Roman Catholic Diocese of Tempio-Ampurias

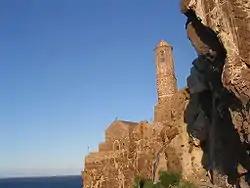
Co-cathedral in Ampurias

The Diocese of Tempio-Ampurias is a Latin Church diocese of the Catholic Church in Sardinia, Italy. Until 1986 it was known as Diocese of Ampurias e Tempio. It is a suffragan of the Archdiocese of Sassari